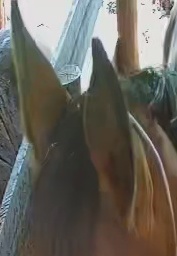
Face region: ears (position_of_ears)
Pain indicator: not_present